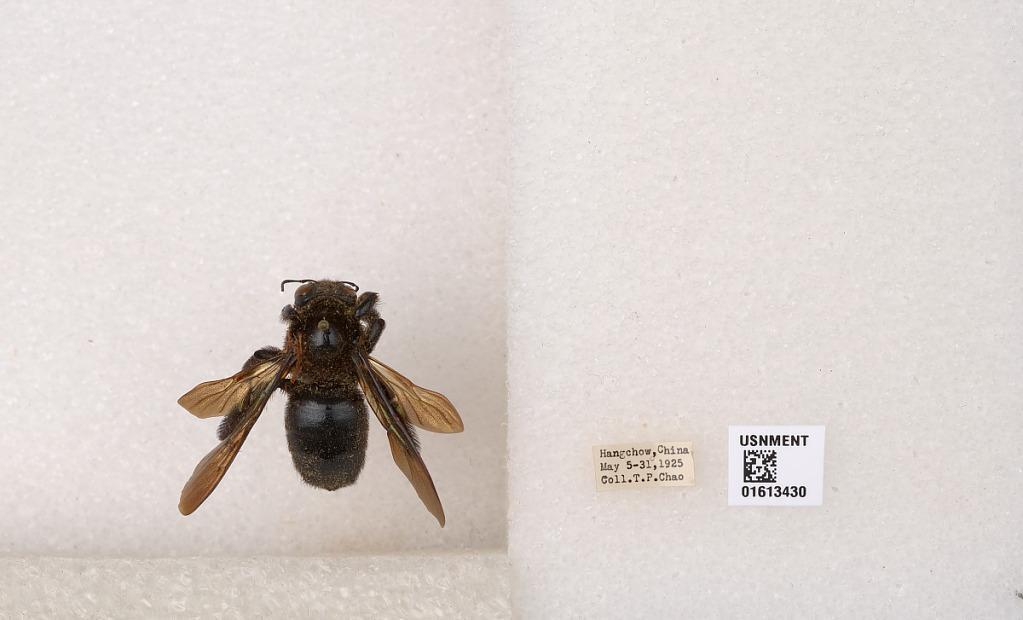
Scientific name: Xylocopa (Biluna) tranquebarorum tranquebarorum (Swederus)
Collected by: T. Chao
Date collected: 1925-5-5
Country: China
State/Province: Zhejiang
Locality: Hangchow